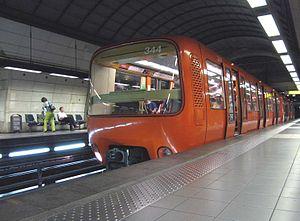
Rame de la ligne D , on peut remarquer l'absence de cabine conducteur, Lyon, France
Transports en commun lyonnais est le nom commercial du réseau de transport en commun des 59 communes de la métropole de Lyon, de la communauté de communes de l'Est lyonnais et de 7 communes limitrophes du département du Rhône, qui rassemblent au total environ 1,4 million d’habitants. Il s'agit du deuxième réseau de transports en commun urbains français. Le Syndicat mixte des transports pour le Rhône et l'agglomération lyonnaise en est l'autorité organisatrice et le propriétaire de la marque « TCL ».